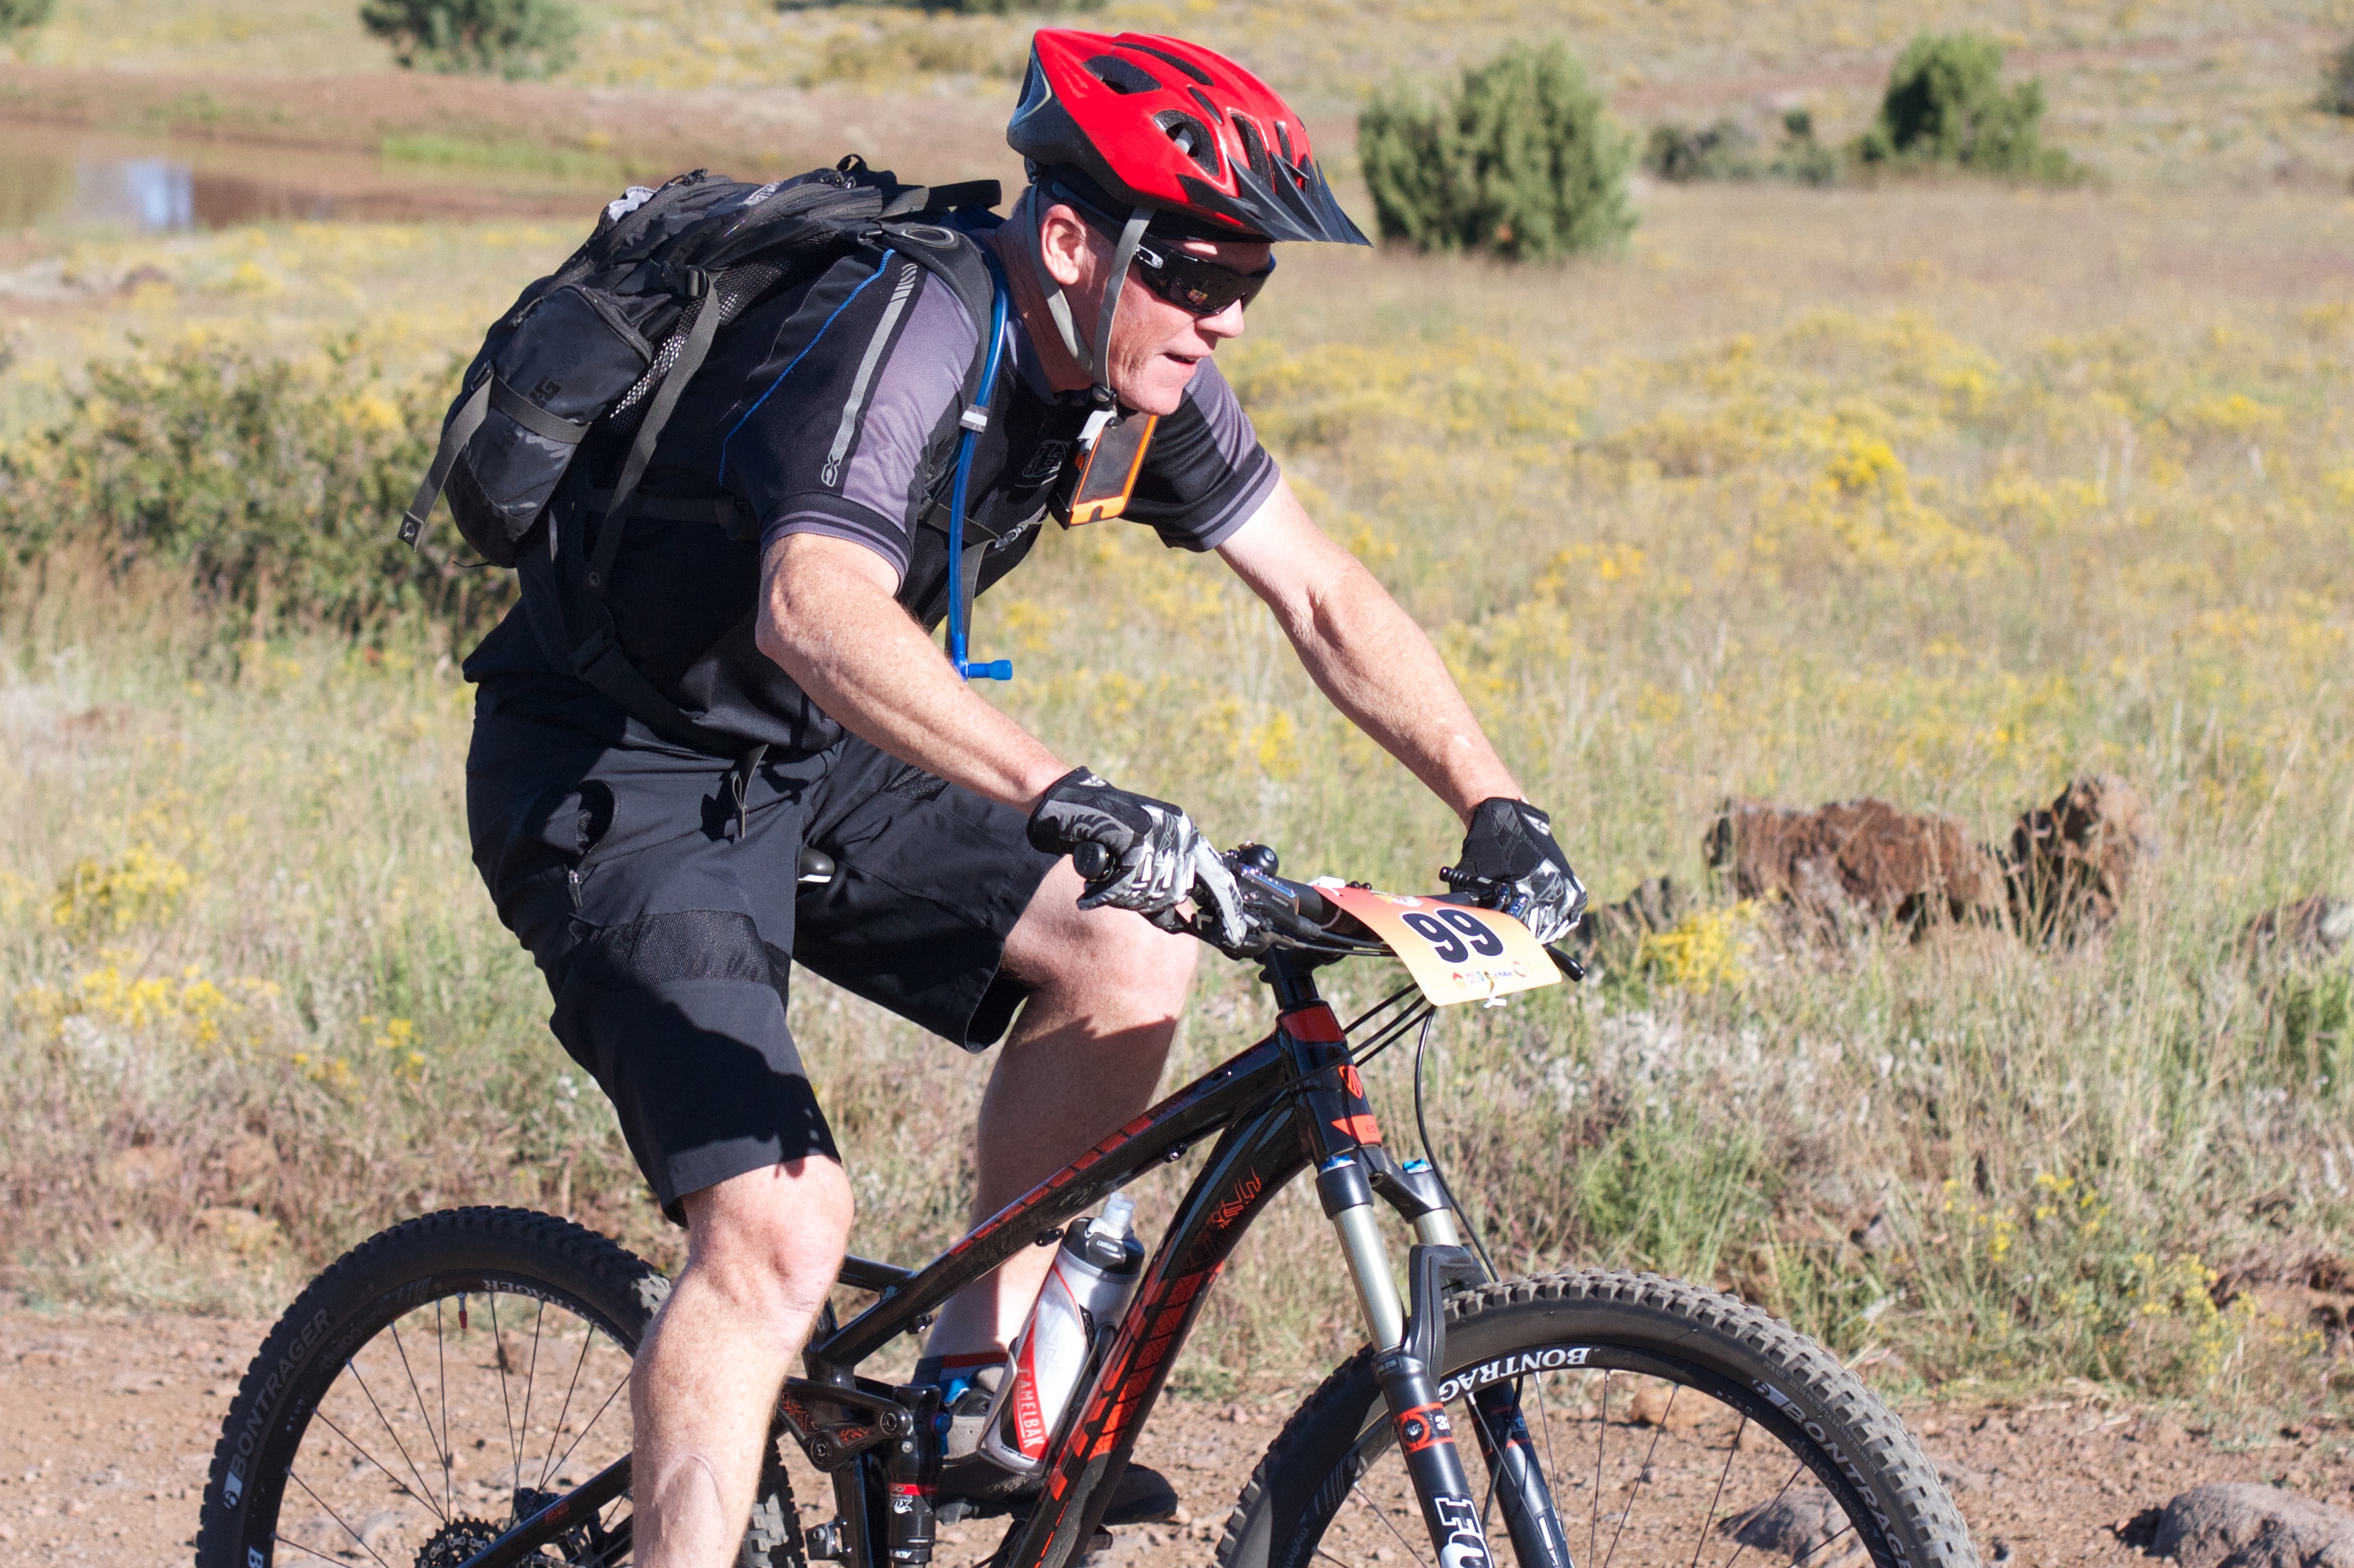
bicycle, vehicle, soil, extreme sport, sports equipment, mountain bike, cycling, race, sports, fotr, freeride, mountain biking, road cycling, land vehicle, cycle sport, cyclo cross bicycle, cyclo cross, bicycle racing, downhill mountain biking, mountain bike racing, cross country cycling